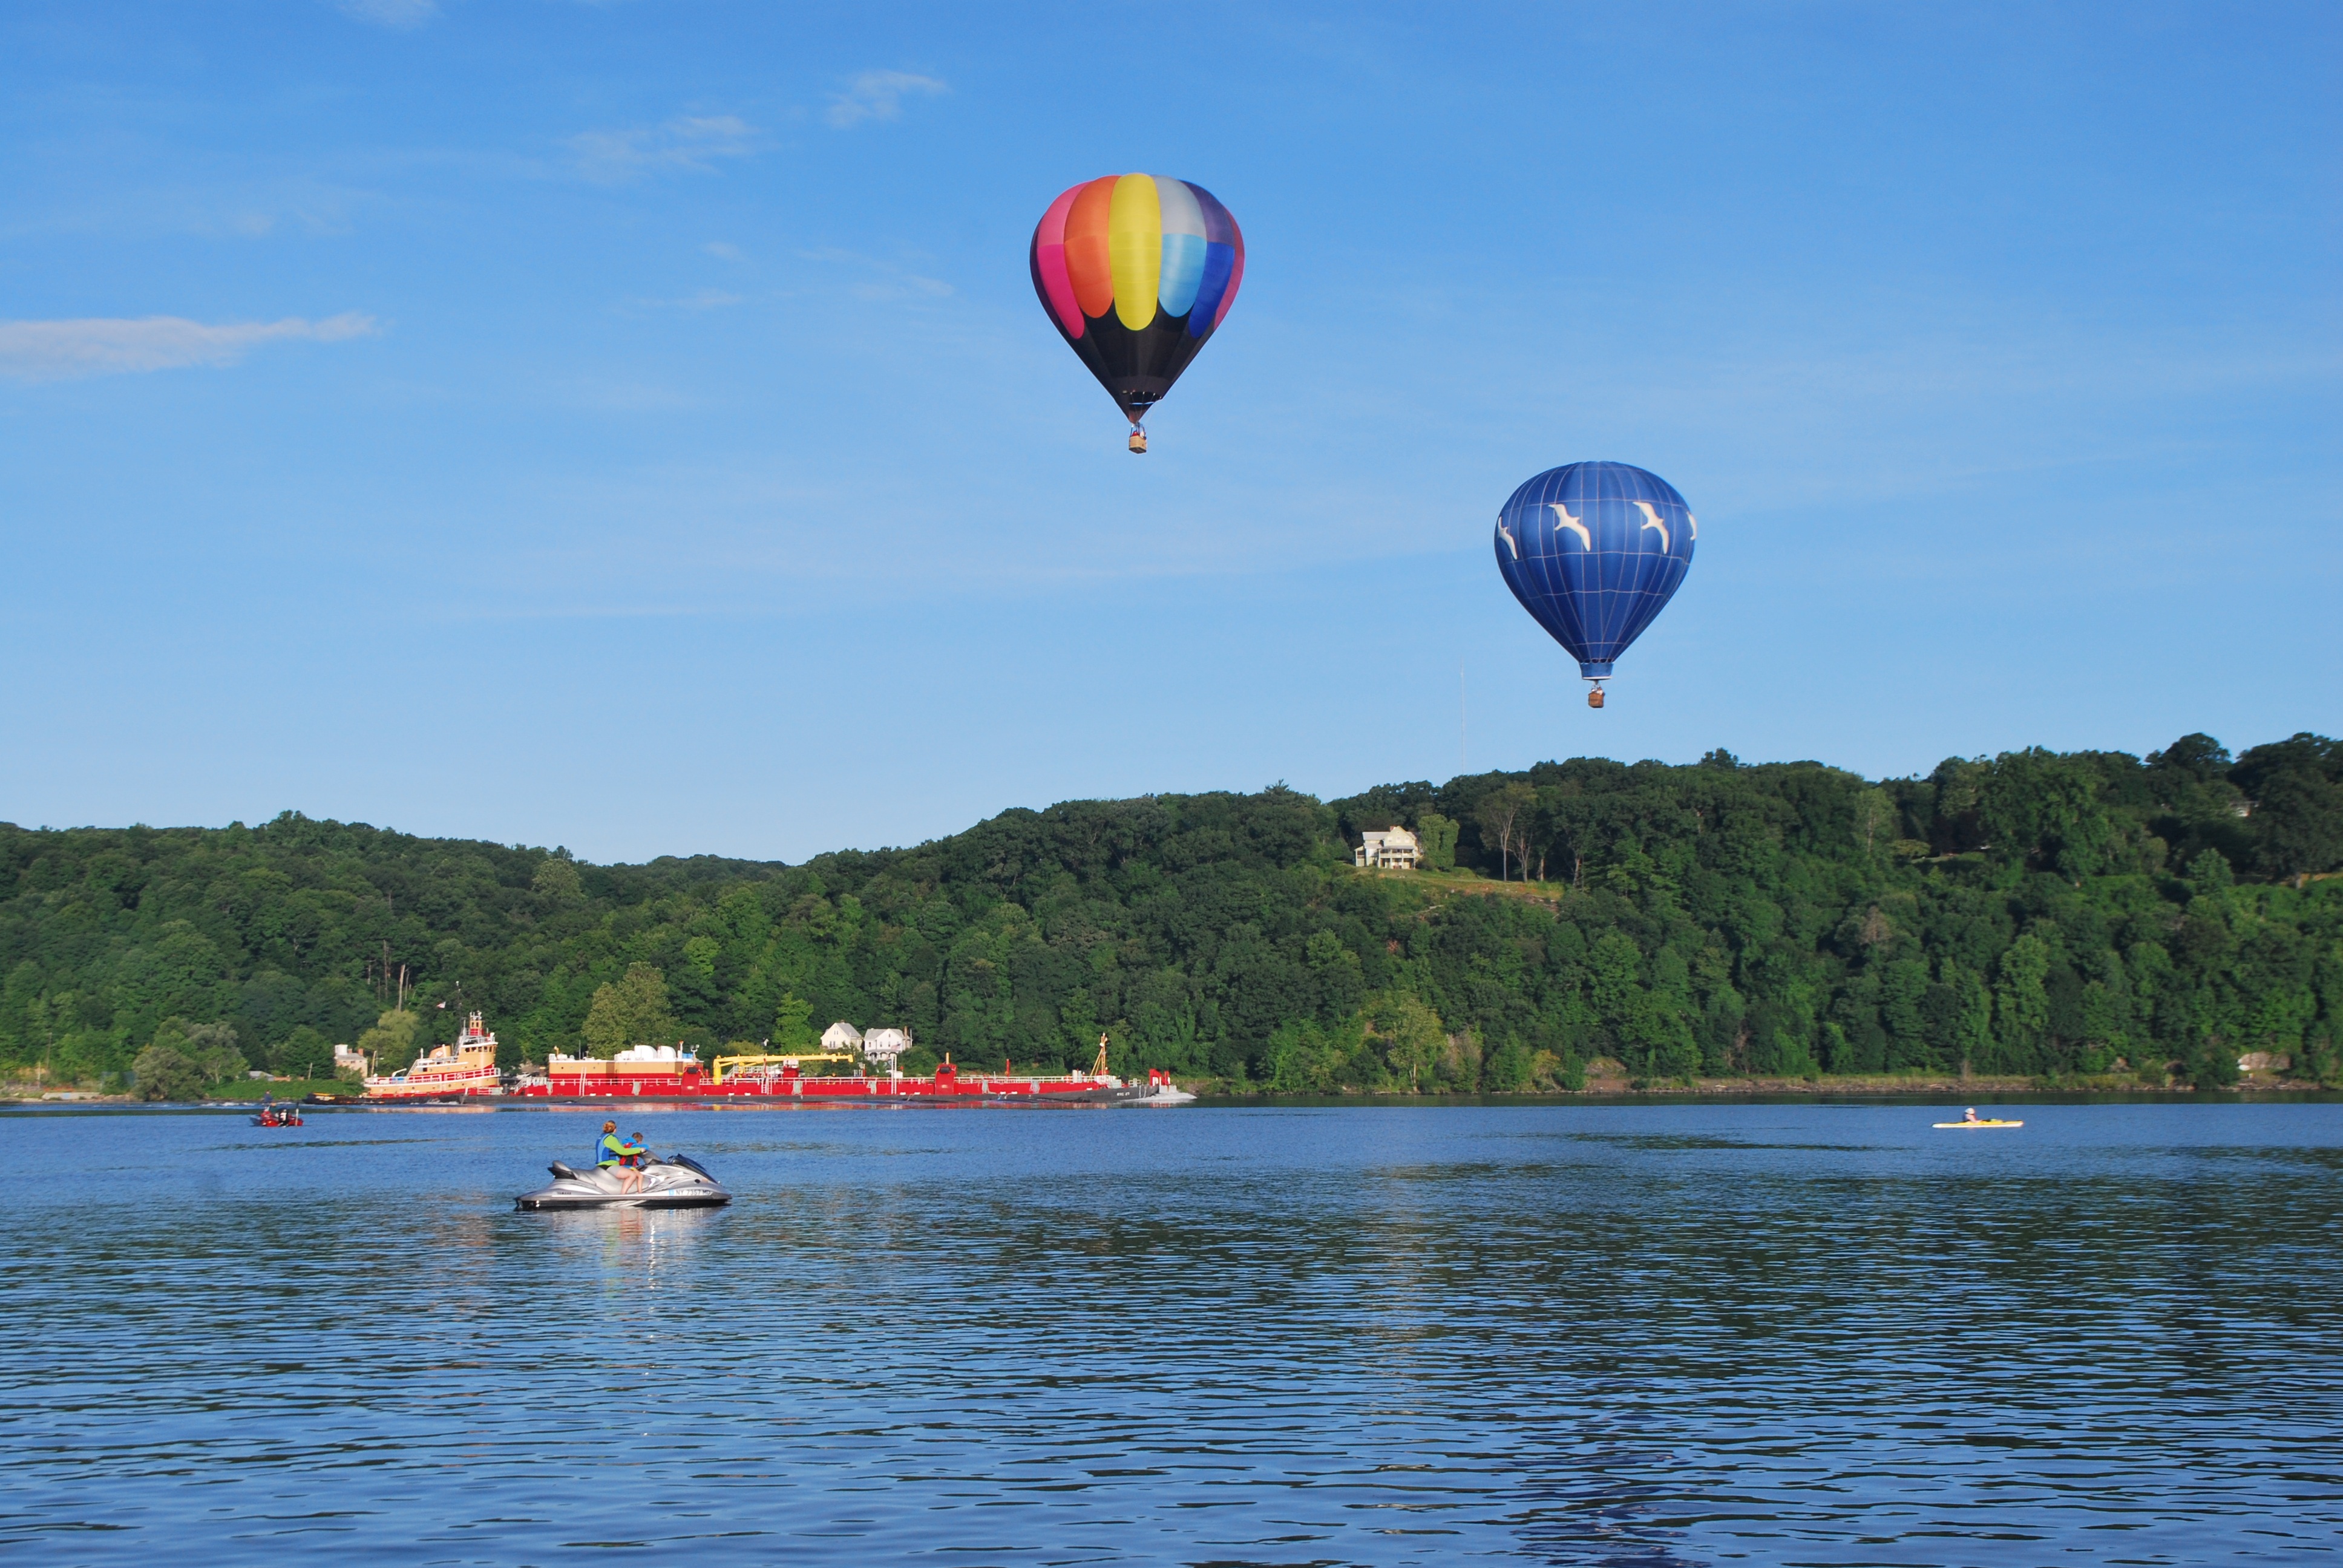
water, sky, lake, balloon, hot air balloon, aircraft, vehicle, flight, peaceful, hot air, floating, freedom, colorful, toy, lift, balloons, up, event, rising, hot air ballooning, atmosphere of earth